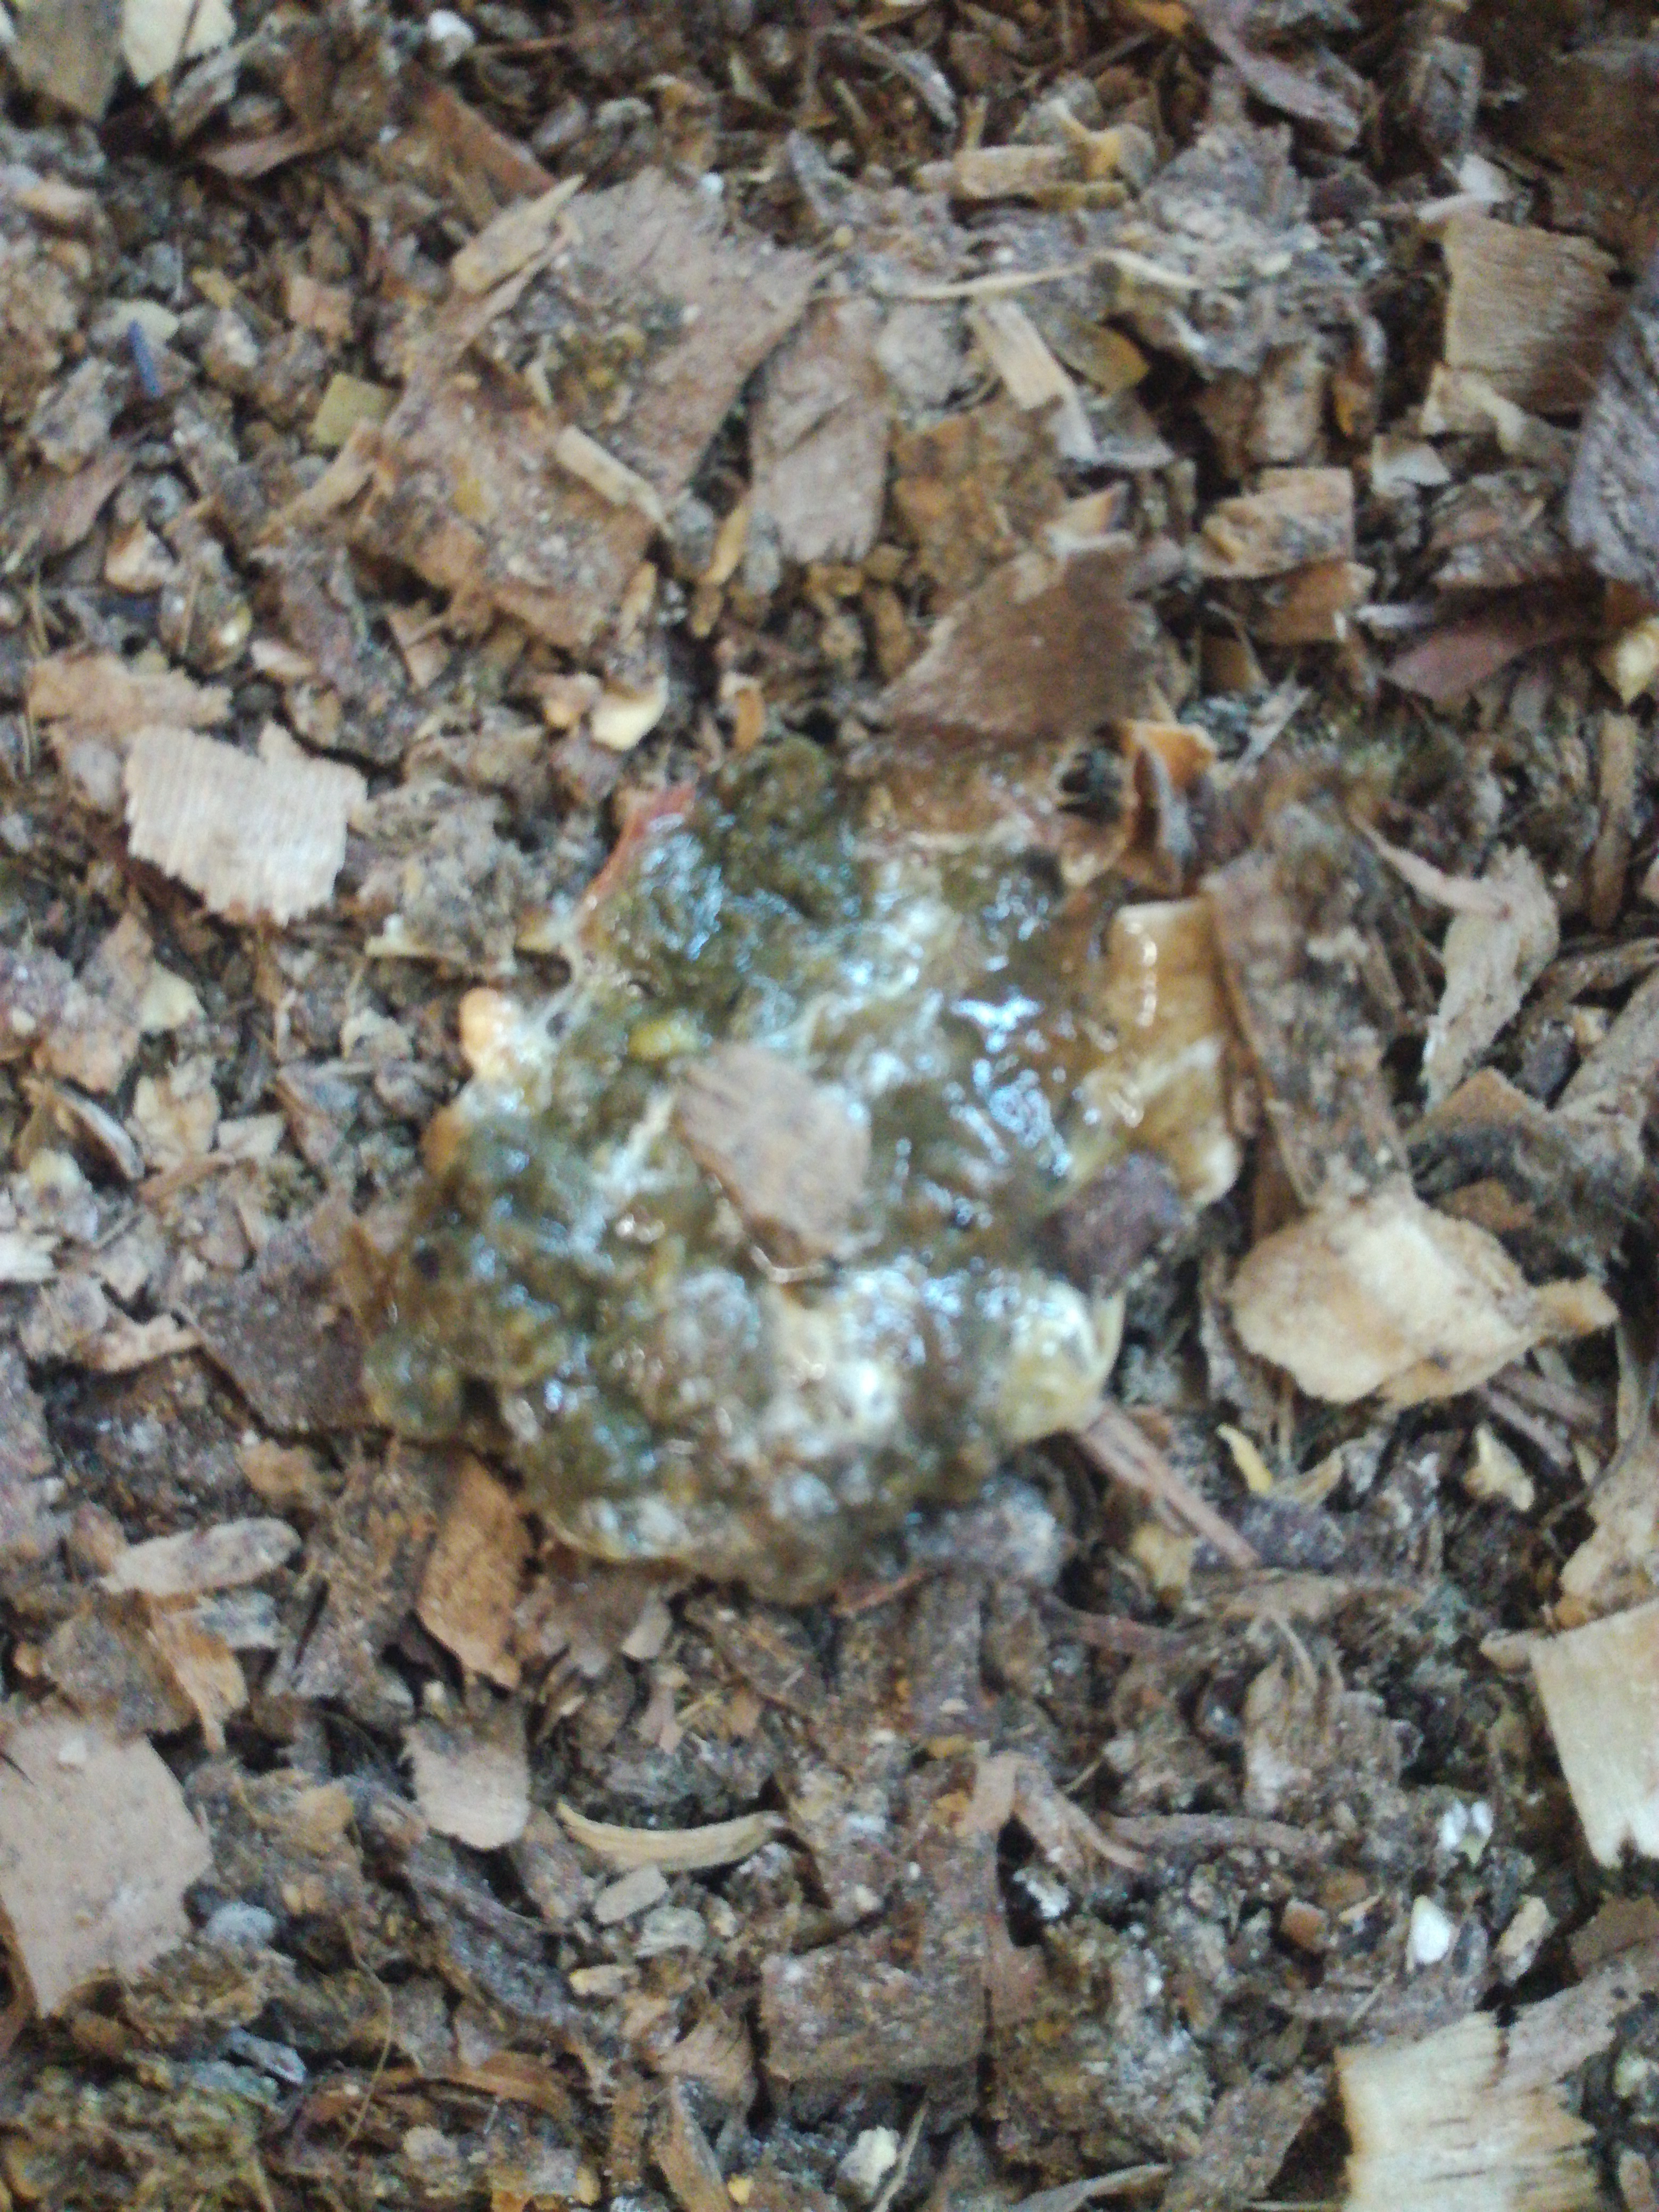
PCR-confirmed diagnosis: Healthy